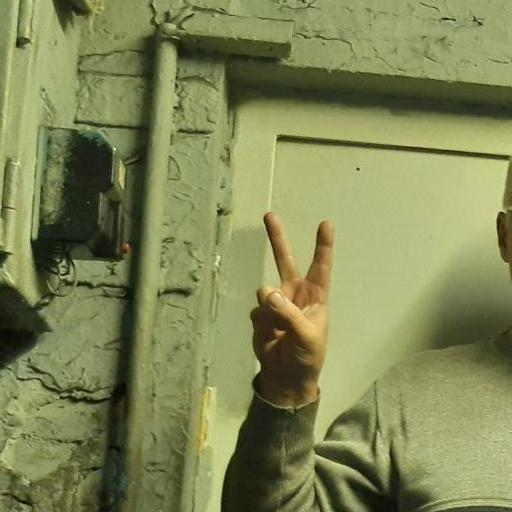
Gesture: peace